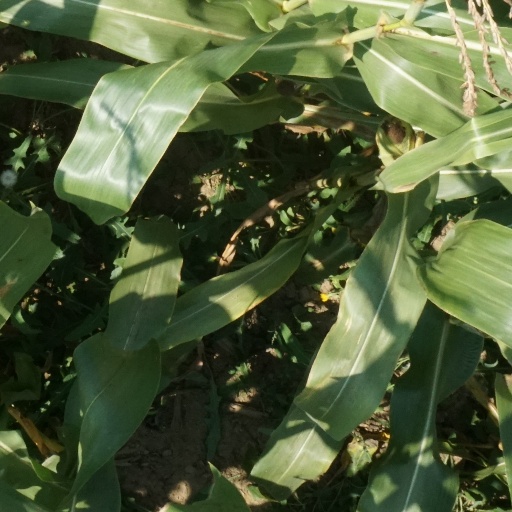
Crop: maize; corn